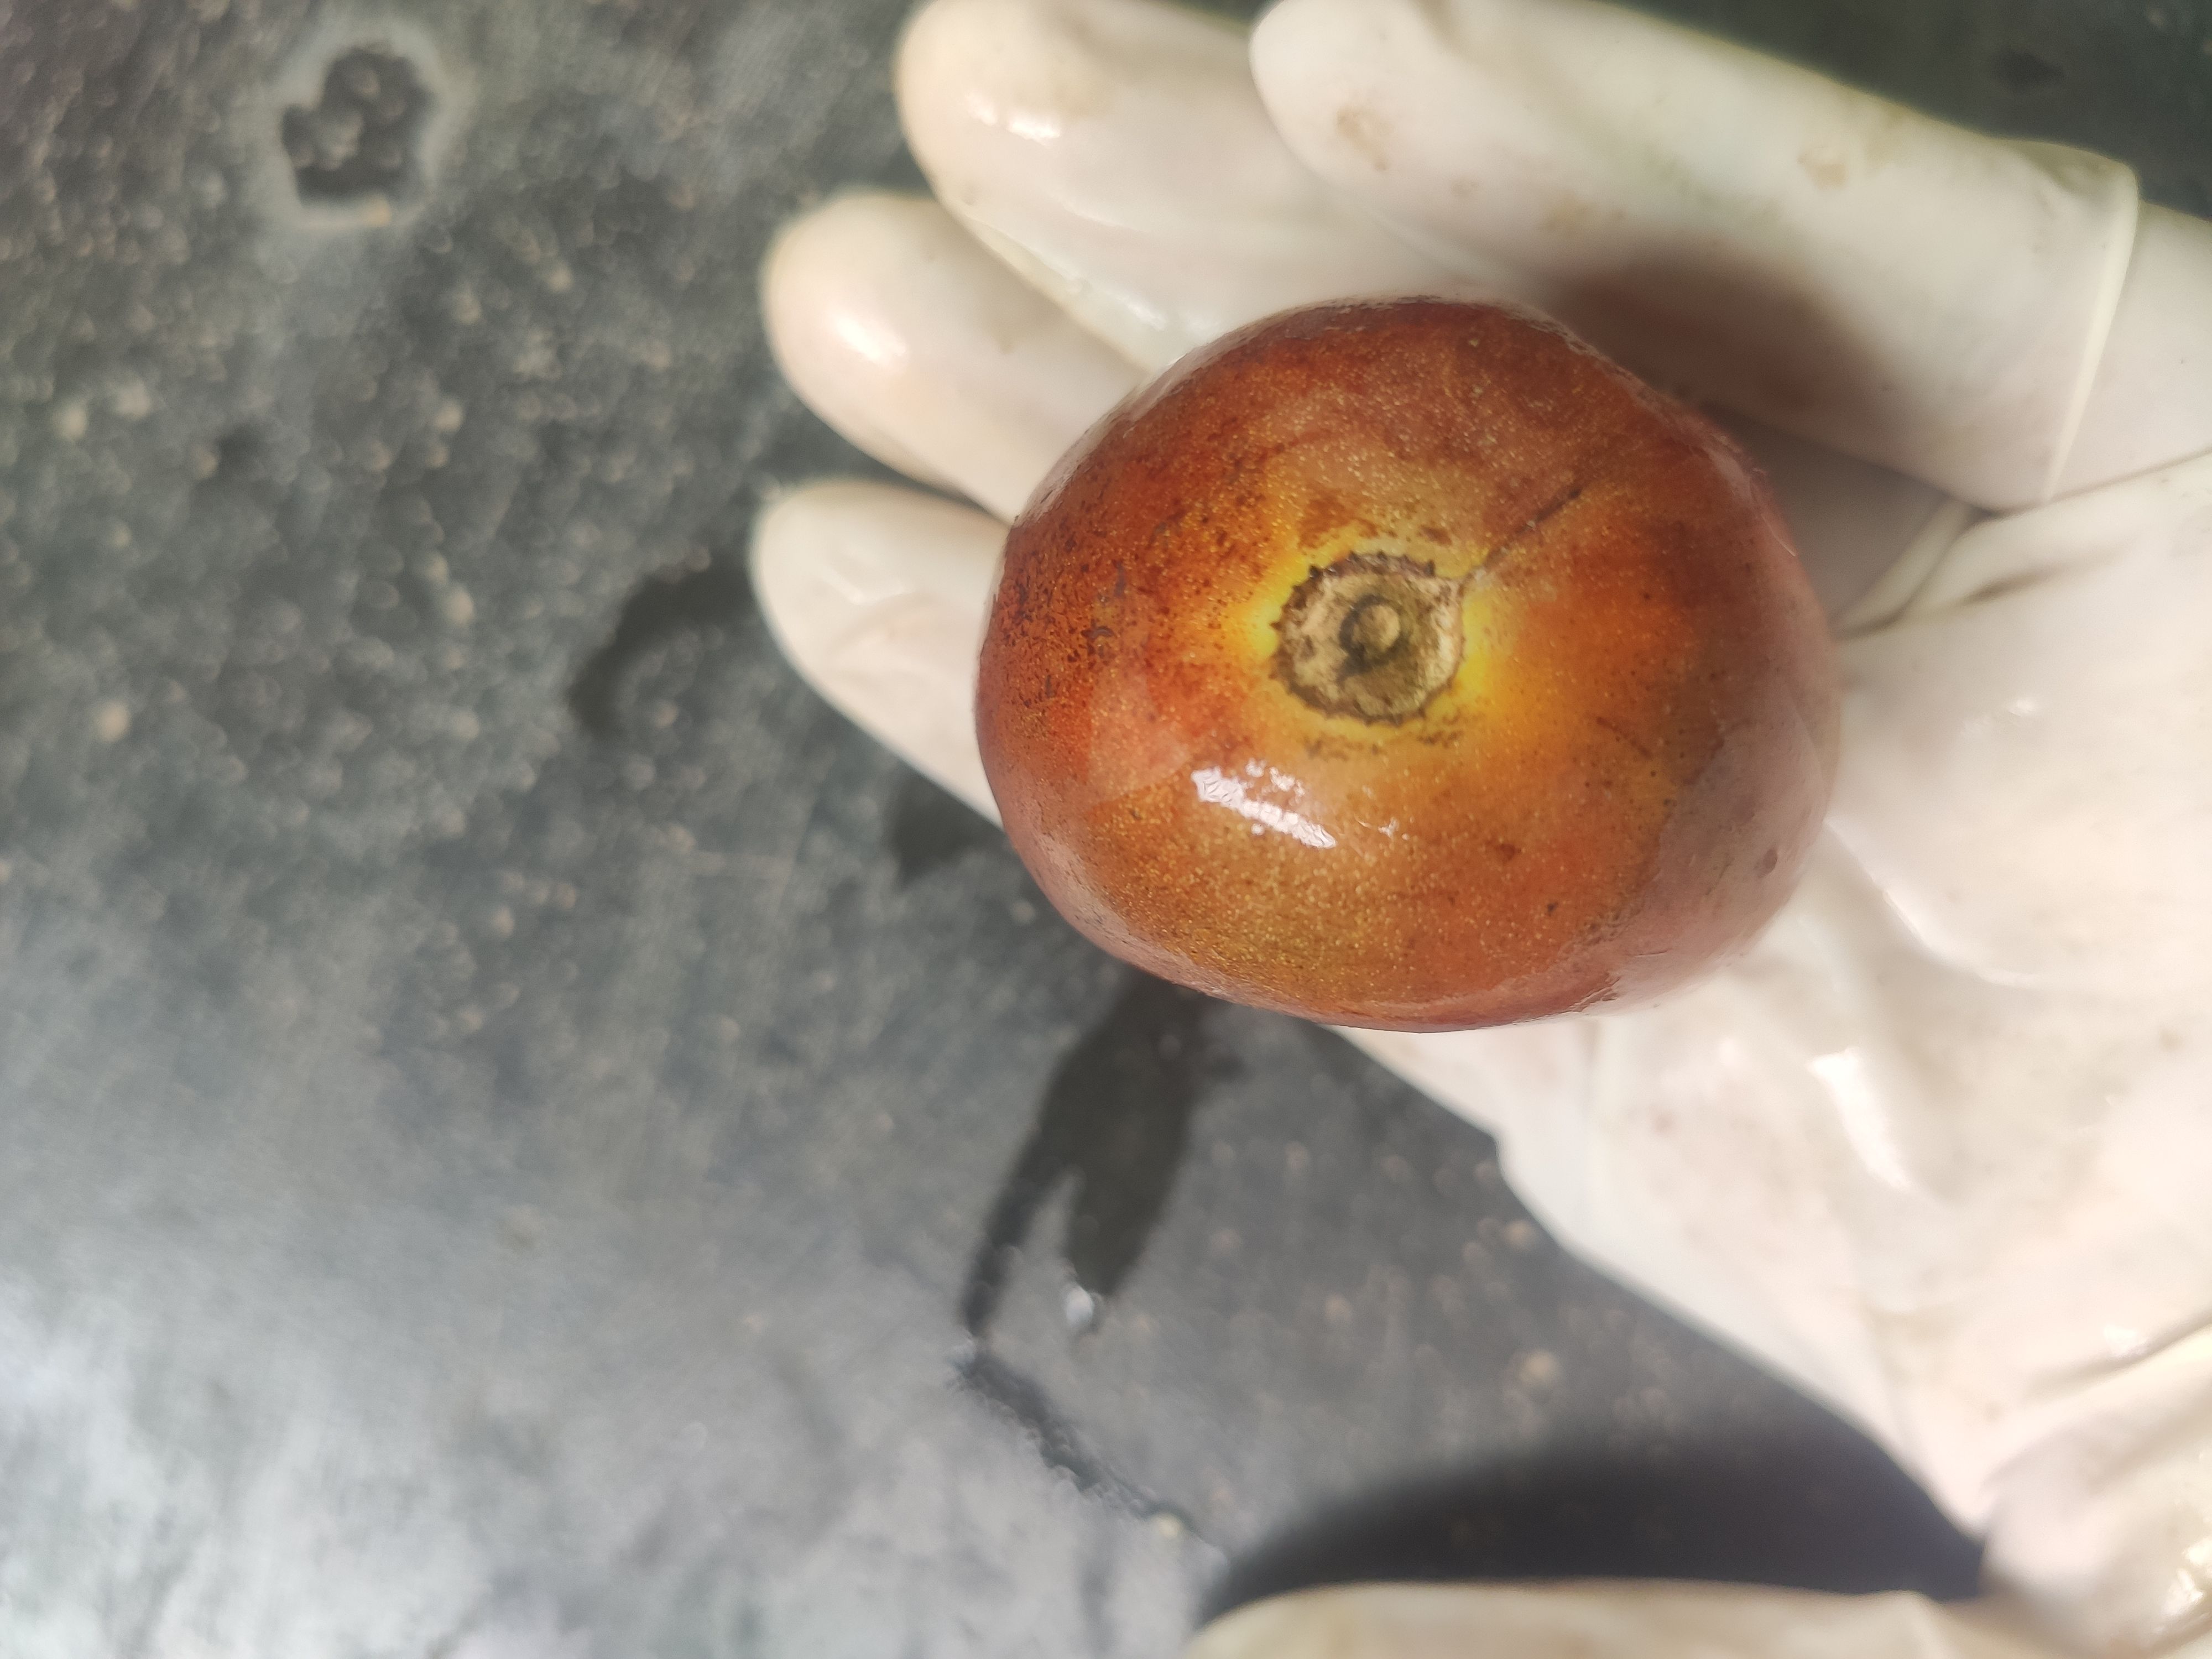
Fruit: tomatoes
Grade: 3rd-grade